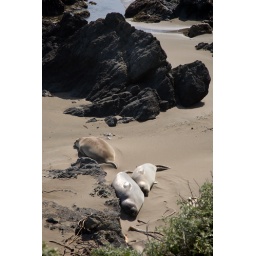
Sea lions kick it on the beach in Cambria.